Saginaw Armory

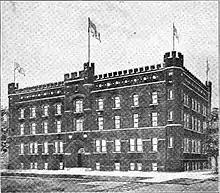
Saginaw Armory in the early 1900s

In 1903, the passage of the Dick Act spurred the state of Michigan to revamp its laws covering the state National Guard. By 1907, the new laws in place provided a fund for the construction local armories for the use of National Guard units. In 1908, Saginaw received $20,000 of the available $40,000 in state monies toward the construction of a building to house the local National Guard and Naval Brigade. The city hired architect William T. Cooper to design a building, and approved the expenditure af an additional $10,000 to cover additional construction costs. In 1909, the construction contract was awarded to John H. Qualmann of Saginaw; ground was broken in April of that year. Dirt from the building site was dumped nearby along the river to make a park and parade ground. The building was completed by 1910.